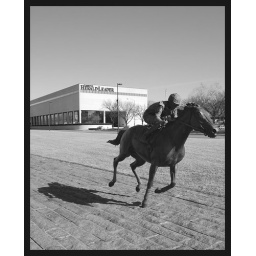
Local paper building in Lexington, KY